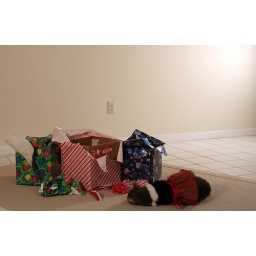
Gypsy has enough of walking around in the dress